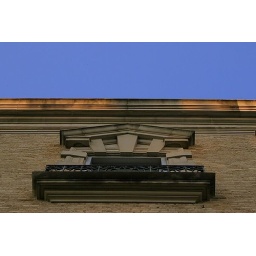
DEC facade asgainst blue sky in evening light